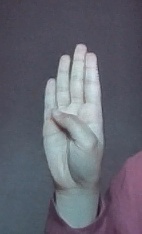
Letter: kaaf